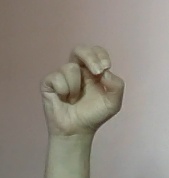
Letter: gaaf